Adorned Brood

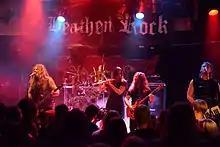
Adorned Brood at Heathen Rock 2014

Adorned Brood is a German folk black metal band from Neuss, Germany.